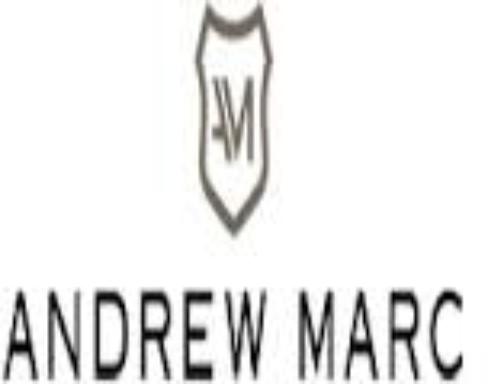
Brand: Andrew Marc
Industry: Clothes